Billboard Year-End U.S. Afrobeats Songs of 2022

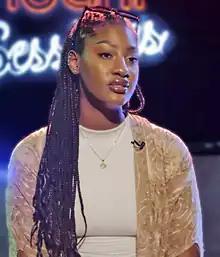
Tems top charted artist of 2022

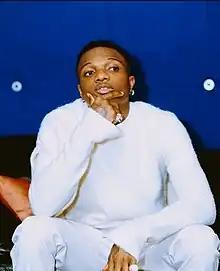
Wizkid "Essence" with Justin Bieber and Tems became song of the year.

The "Billboard" U.S. Afrobeats Songs chart ranks the best-performing Afrobeats singles in the United States. Its data is assembled by the charts production manager Michael Cusson, and published on "Billboard" magazine. At the end of the year, "Billboard" will publish an annual list of the 100 most successful songs throughout that year on the Afrobeats chart based on the information. For 2022, the list was published on December 1, and calculated with data from April 2, 2022, to November 19, 2022.